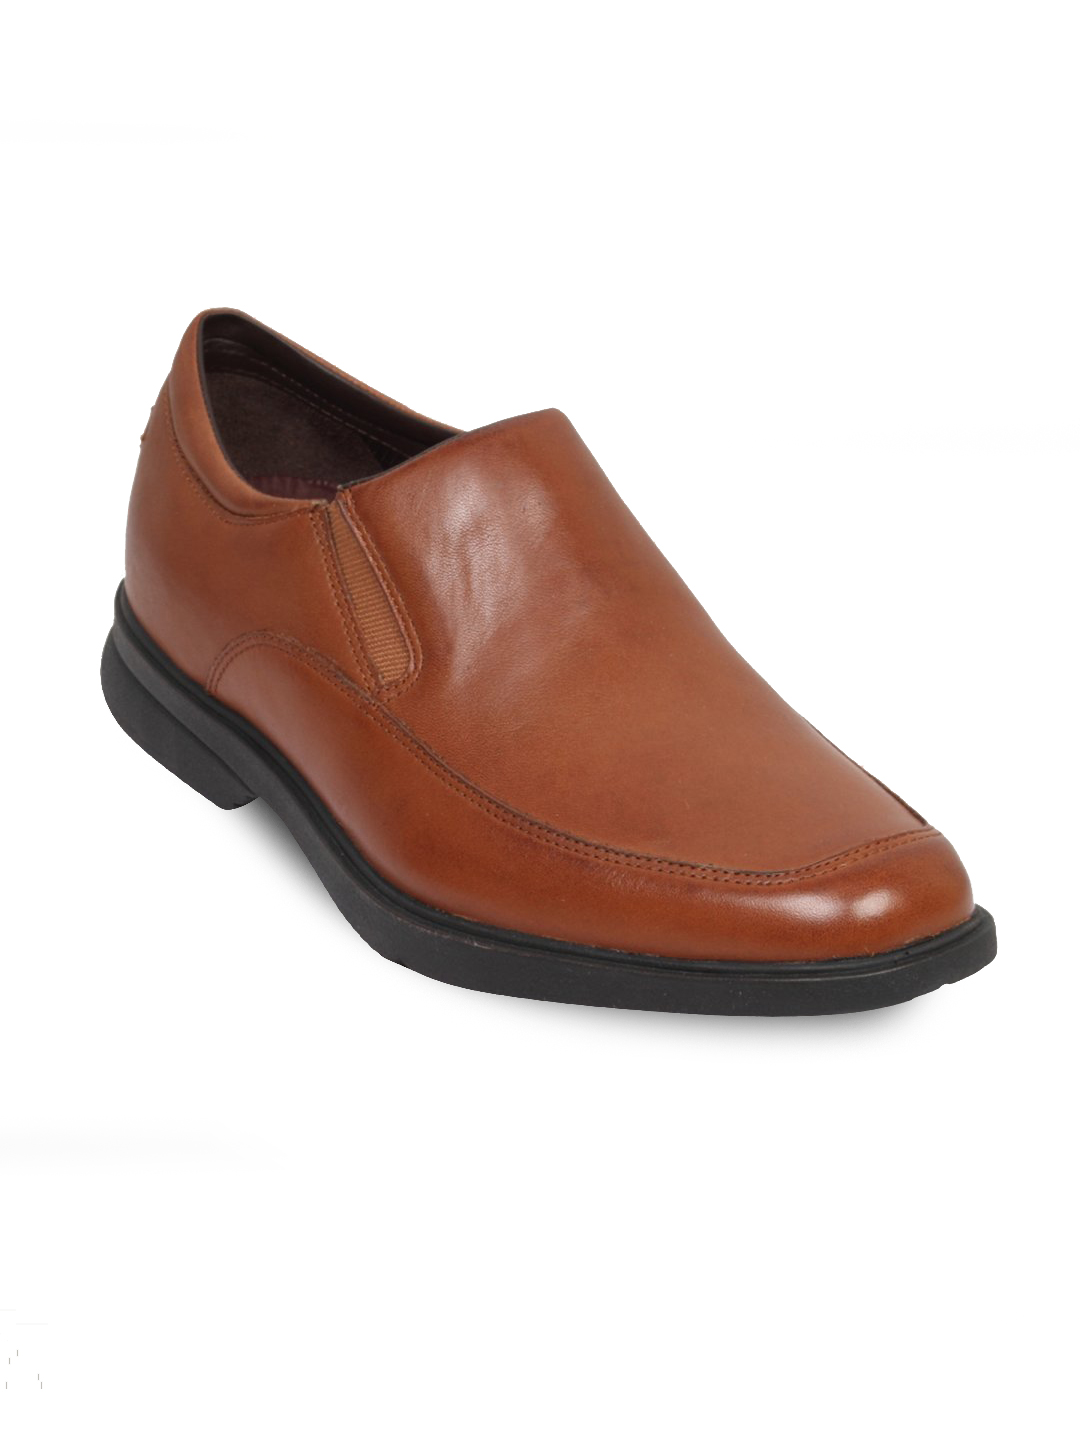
Rockport Men's Aderner Friar Brown Shoe
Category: Footwear / Shoes / Formal Shoes
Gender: Men
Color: Brown
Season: Fall 2011
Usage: Formal